Stephanie Cutter

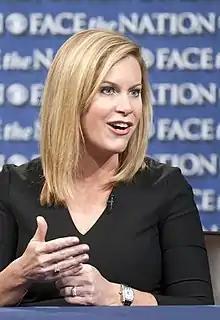
Cutter on "Face the Nation" in 2012

Stephanie Cutter (born October 22, 1968) is an American communications and political consultant. She served as an advisor to President Barack Obama, President Bill Clinton, First Lady Michelle Obama and Vice President Kamala Harris. She previously worked in campaign and communications roles for other prominent Democrats including Ted Kennedy and John Kerry.